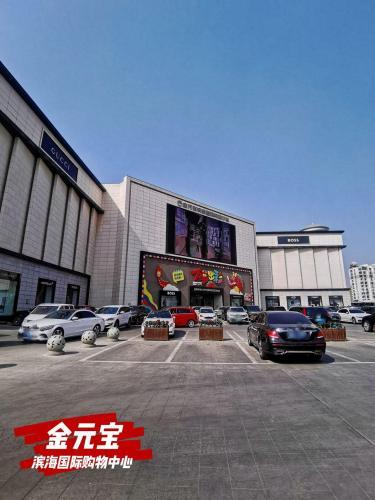
地标名称：金元宝滨海国际购物中心
所在城市：天津市·滨海新区